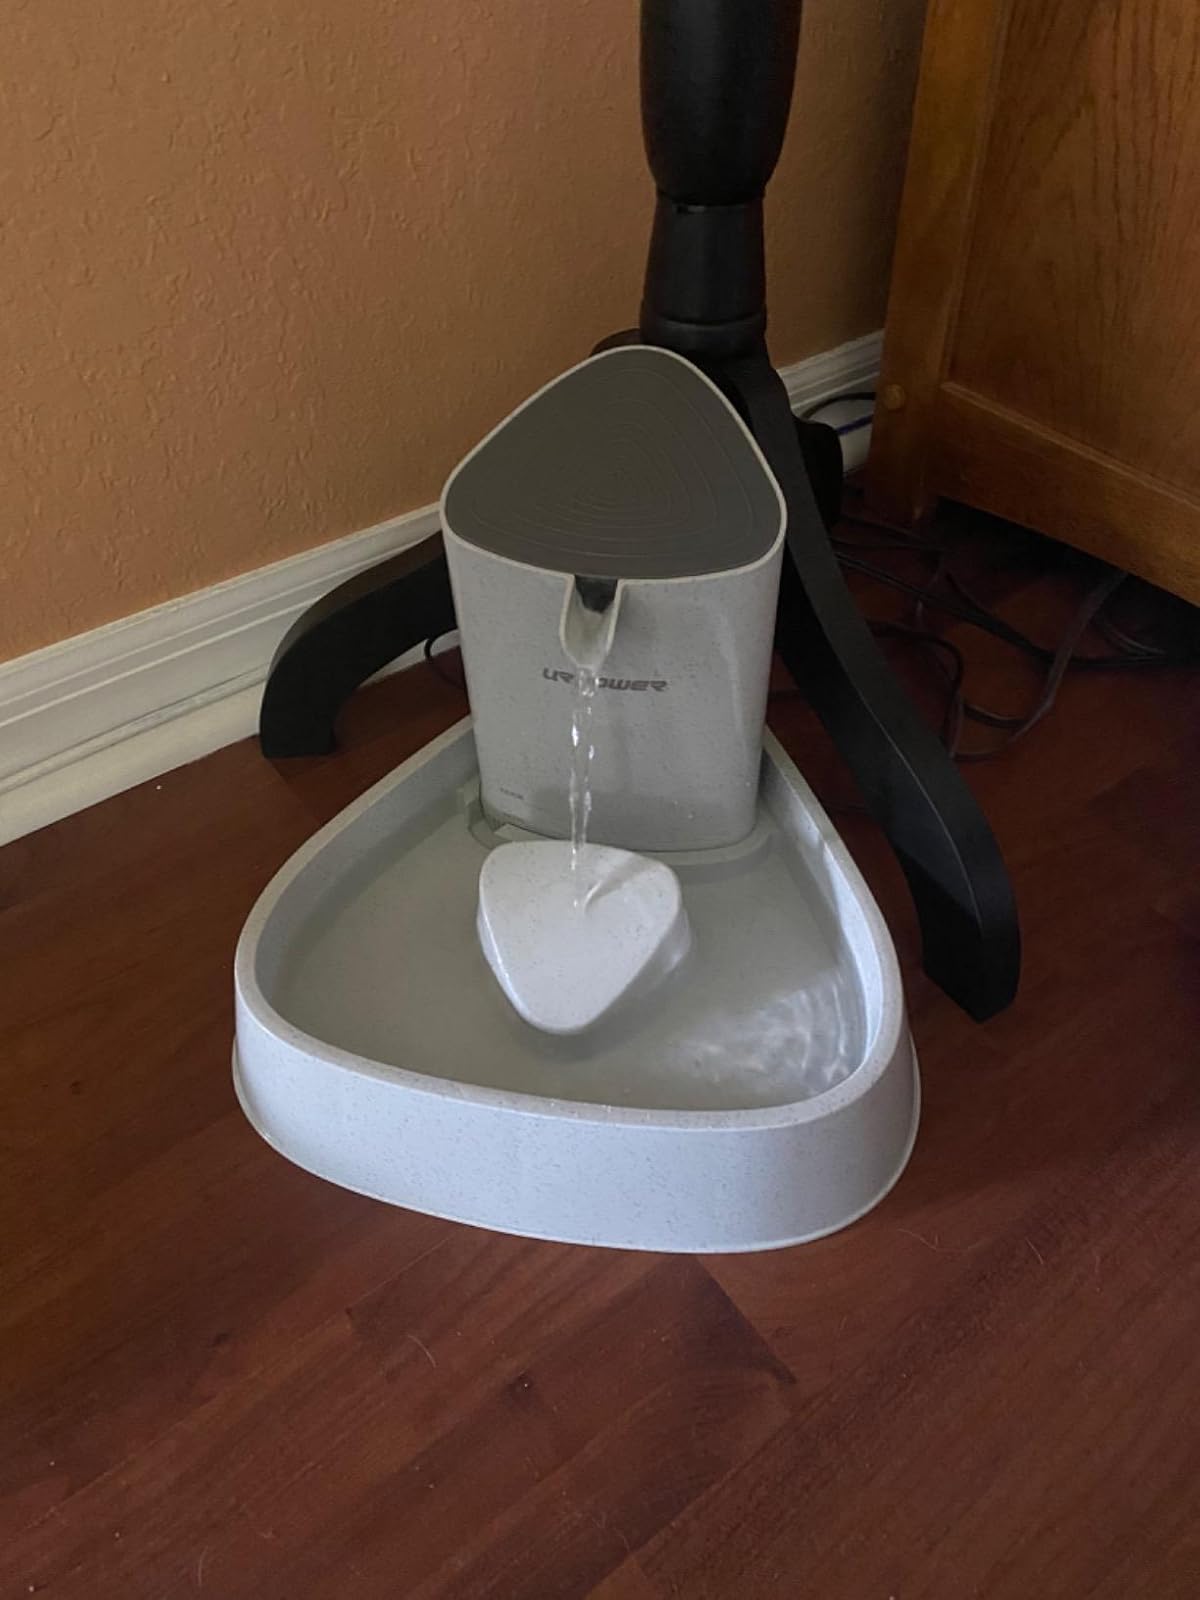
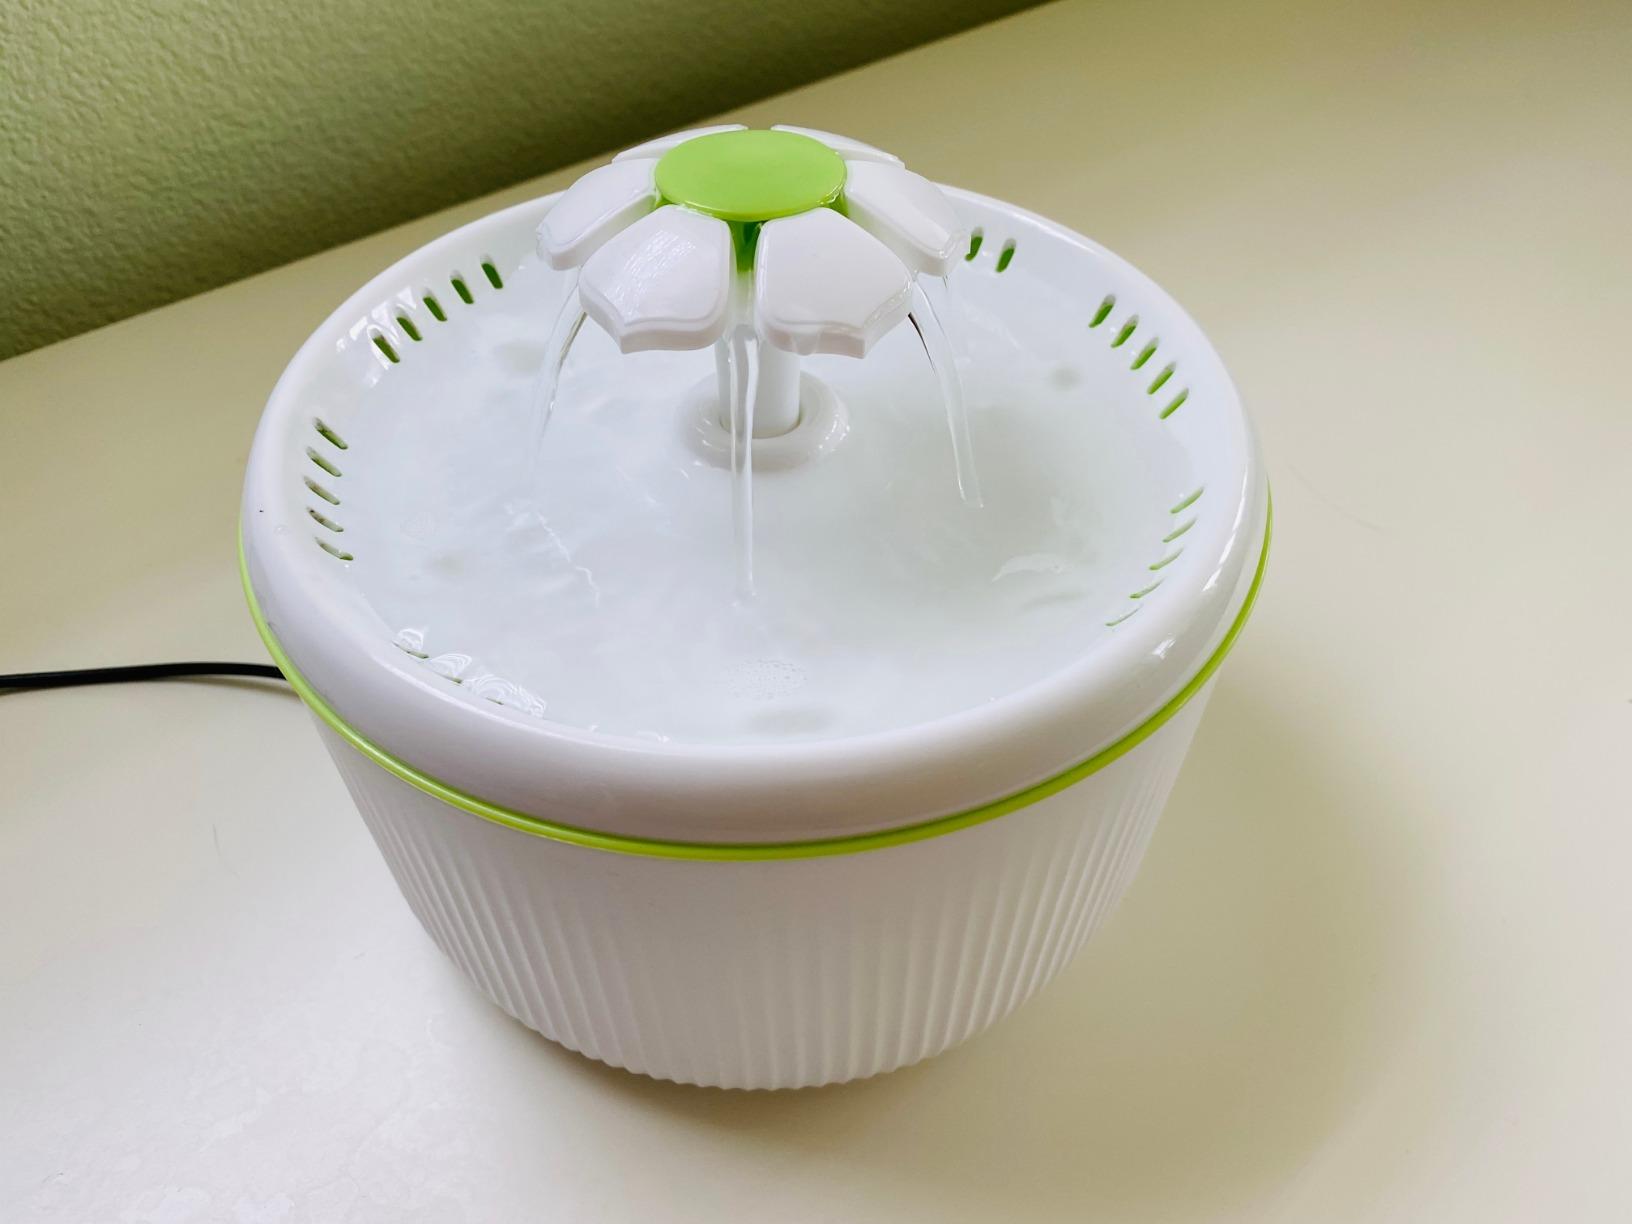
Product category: items_bowl
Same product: no